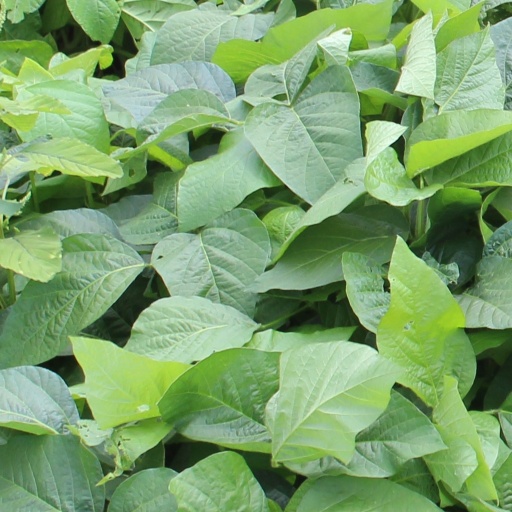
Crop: soybean